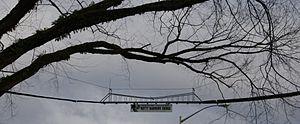
Vue d'ensemble de l'Ecoduc dit «
Les écoducs sont des passages construits ou « réservés » dans un milieu aménagé, pour permettre aux espèces animales, végétales, fongiques, etc. de traverser des obstacles construits par l'être humain ou résultant de ses activités. On parle souvent de passages « supérieurs » ou « inférieurs » selon qu'ils passent au-dessus ou en dessous de l'infrastructure fragmentante. Celle-ci est le plus souvent une infrastructure de transport de personnes, de biens ou d'énergie, mais il peut s'agir d'autres éléments fragmentants du paysage.
L'Écureuil d'Eurasie ou Écureuil roux a pour nom scientifique Sciurus vulgaris. Cette espèce d’écureuils est un petit rongeur arboricole et diurne de la famille des Sciuridés.
La fragmentation des forêts désigne toutes les formes de fragmentation des habitats naturels forestiers.
Le Nutty Narrows Bridge est un écureuilloduc situé à Longview. Il est listé au Registre national des lieux historiques.